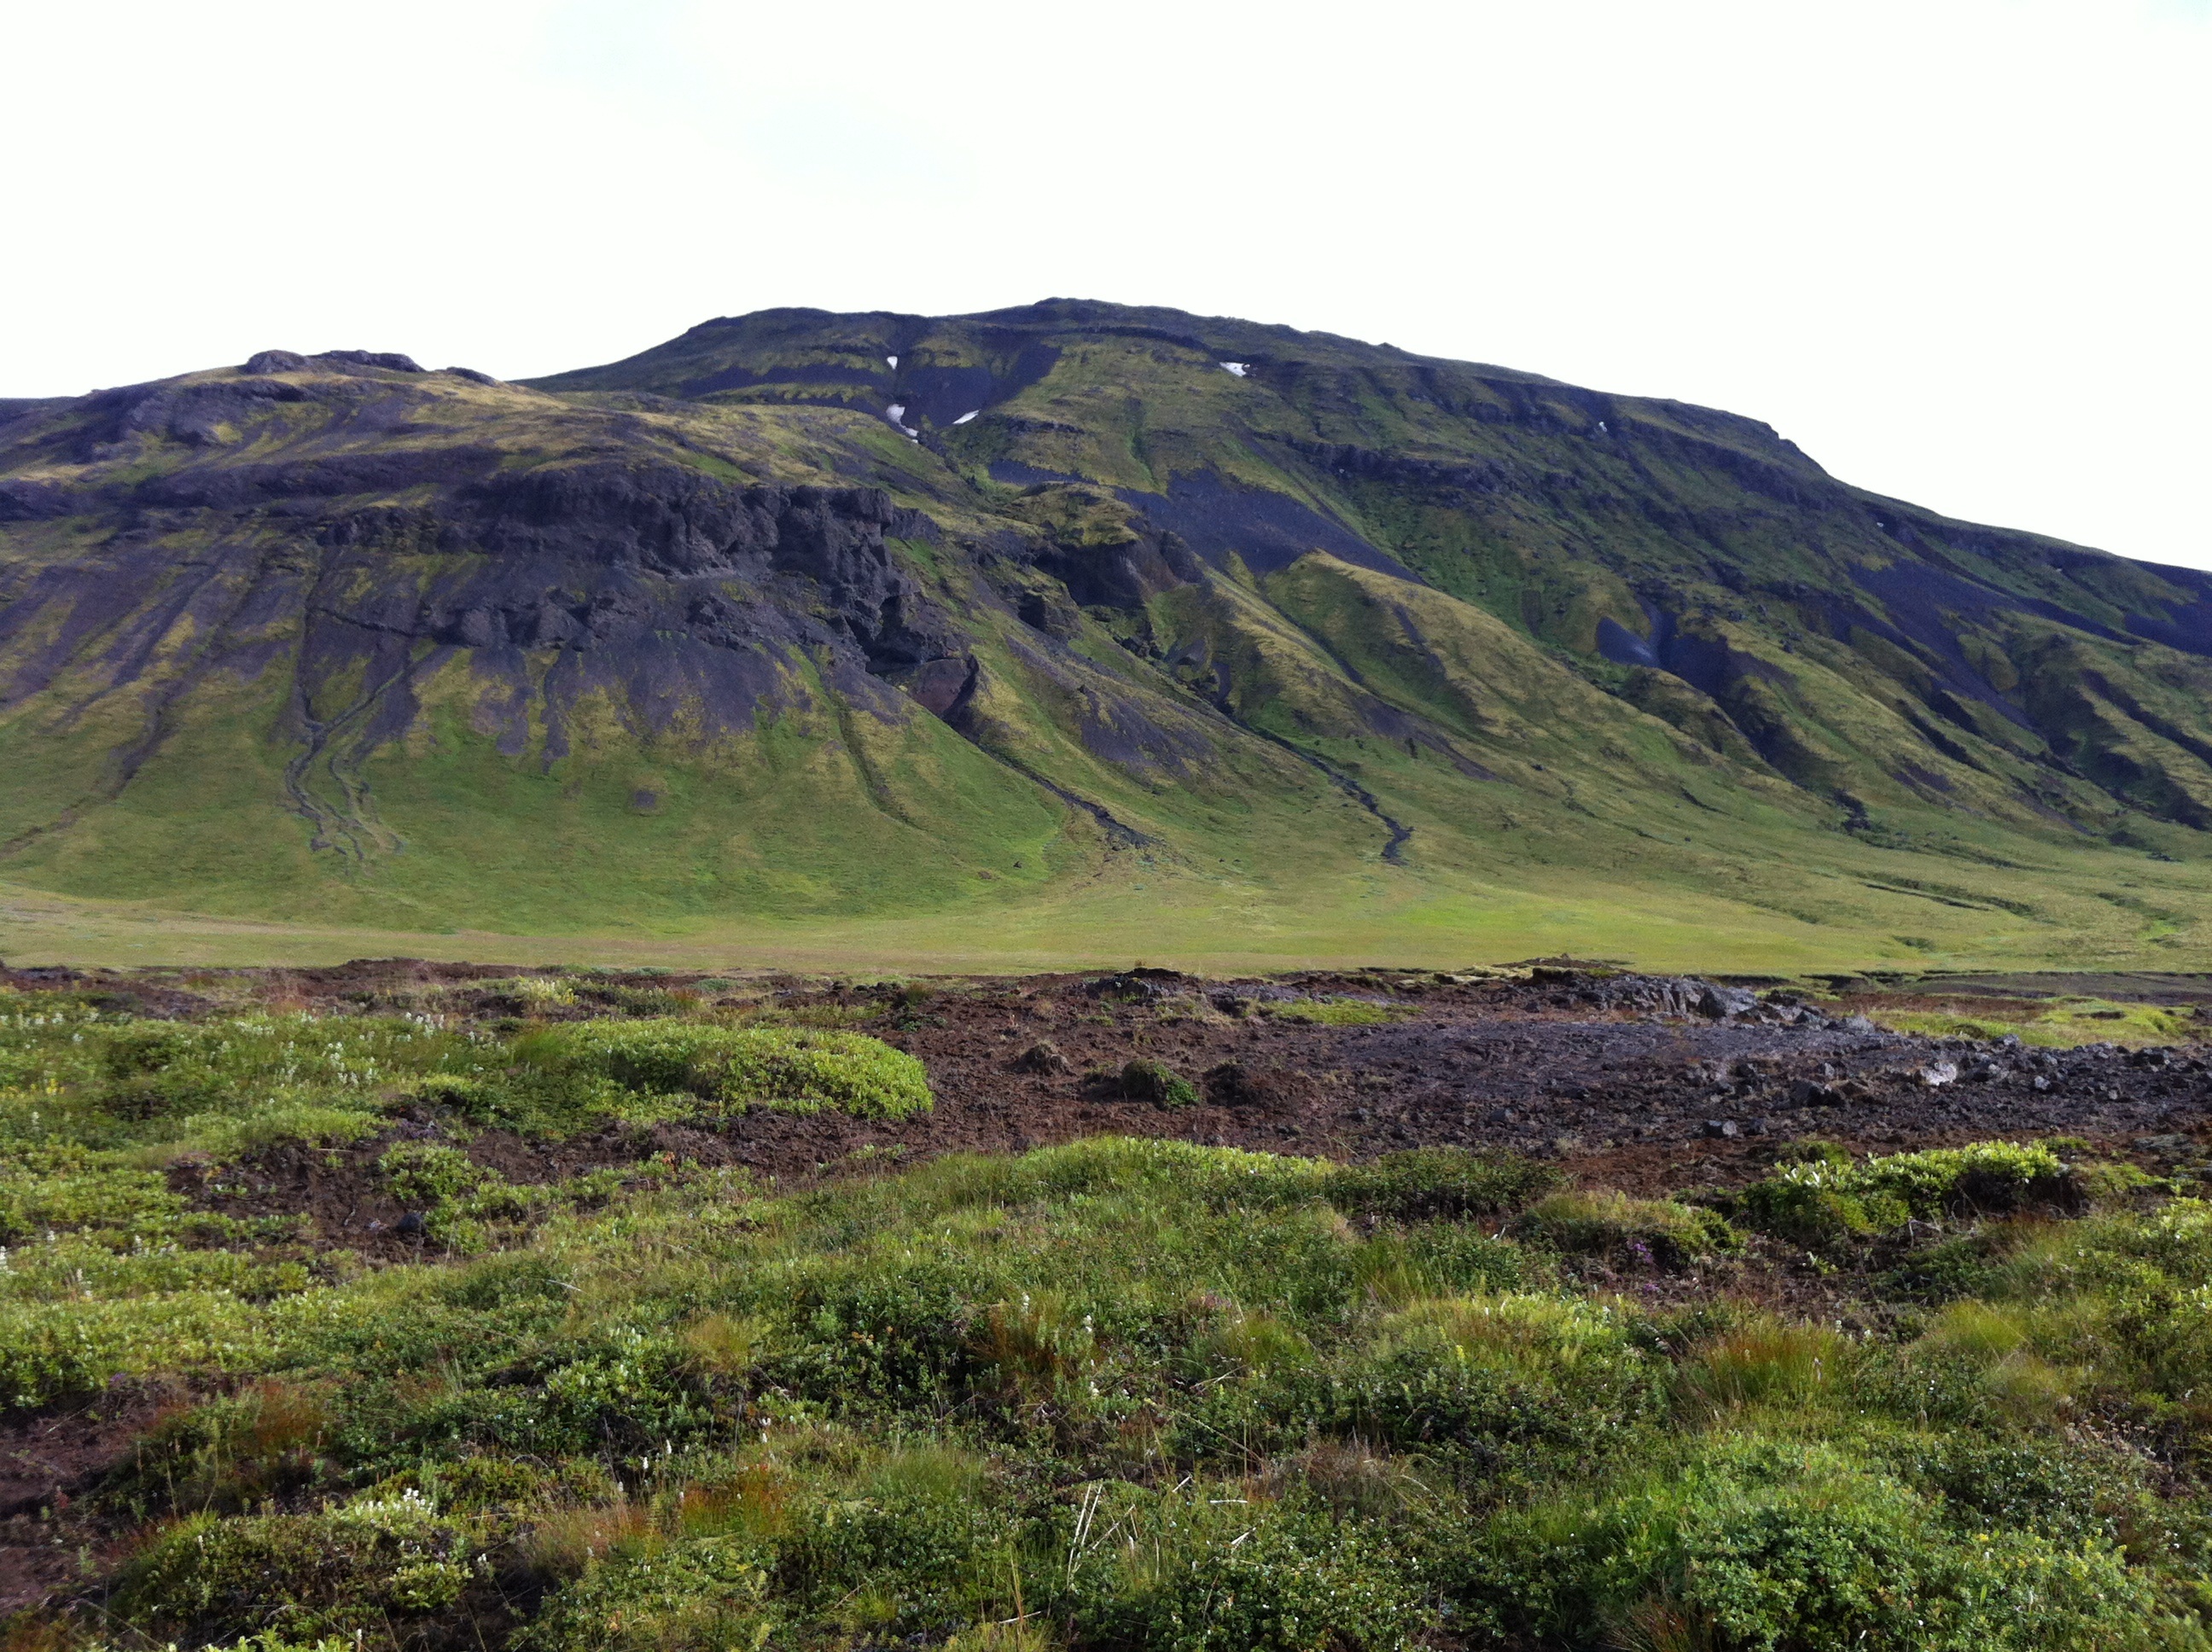
landscape, wilderness, mountain, meadow, prairie, hill, pasture, iceland, highland, terrain, ridge, plain, mountains, grassland, badlands, plateau, fell, habitat, loch, ecosystem, tundra, steppe, landform, natural environment, geographical feature, mountainous landforms